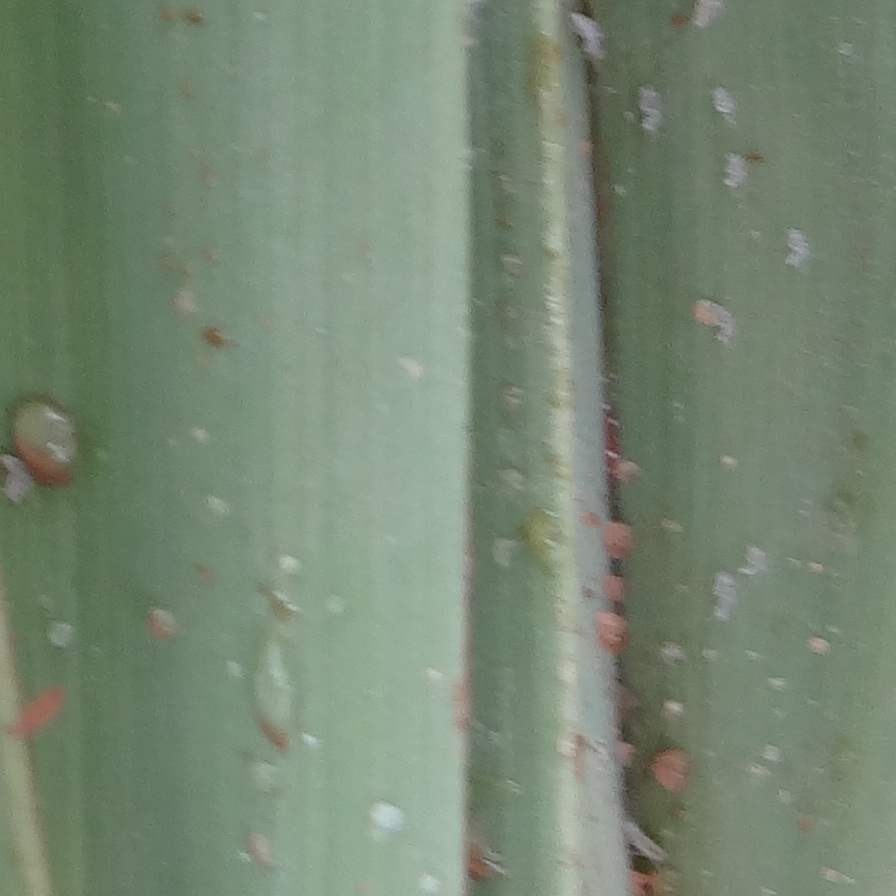
Label: Dubas